Child's Play (1972 film)

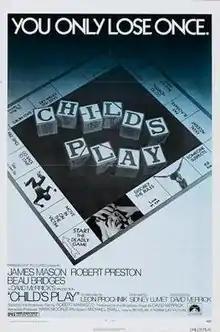
Theatrical release poster

Child's Play is a 1972 American drama-mystery film directed by Sidney Lumet. It stars James Mason, Robert Preston and Beau Bridges. The screenplay by Leon Prochnik is based on the 1970 play of the same title by Robert Marasco.